Luella Buros

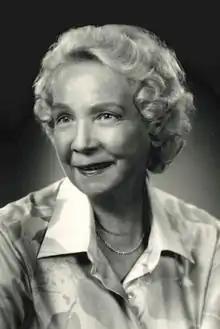
Luella Gubrud Buros was an American painter, sculptor, photographer, and peace activist. She worked to continue her husband Oscar Buros's legacy.

Luella Gubrud Buros (September 10, 1901 – June 22, 1995) was an American painter, sculptor, photographer, and peace activist. As a founding partner in The Gryphon Press, Buros designed the layout for the "Mental Measurements Yearbook", a series of reference volumes published together with her husband, psychometrician Oscar Krisen Buros.